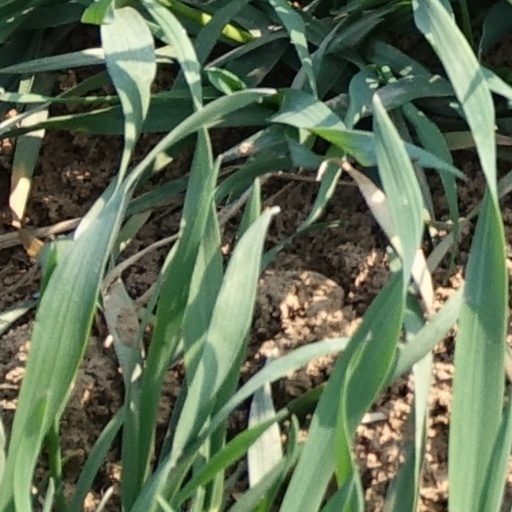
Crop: wheat